Lino Facioli

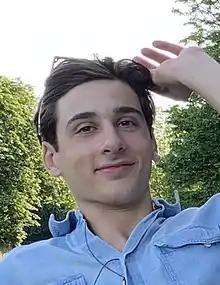
Lino Facioli in 2021

Lino Schmidek Machado Facioli (born 29 July 2000) is a Brazilian-British actor. He is best known for portraying Robin Arryn in "Game of Thrones" and Naples in "Get Him to the Greek".